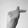
ASL letter: T